Horse (geology)

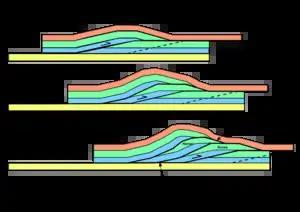

A horse, in geology, is any block of rock completely separated from the surrounding rock either by mineral veins or fault planes. In mining, a horse is a block of country rock entirely encased within a mineral lode. In structural geology the term was first used to describe the thrust-bounded imbricates found within a thrust duplex. In later literature it has become a general term for any block entirely bounded by faults, whether the overall deformation type is contractional, extensional or strike-slip in nature.